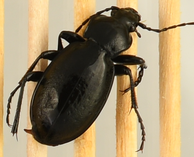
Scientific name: Carabus taedatus
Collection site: Niwot Ridge Mountain Research Station Site (NIWO), plot NIWO_008